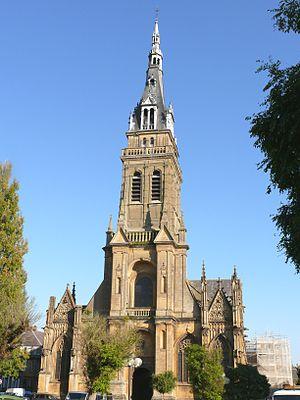
Charleville-Mézières - Basilique Notre-Dame d'Espérance
La basilique Notre-Dame-d'Espérance est située à Charleville-Mézières, dans le département des Ardennes.
Ce tableau présente la liste de tous les monuments historiques classés ou inscrits dans la ville de Charleville-Mézières, dans le département des Ardennes, en France.
Cet article recense les monuments historiques français classés en 1910.